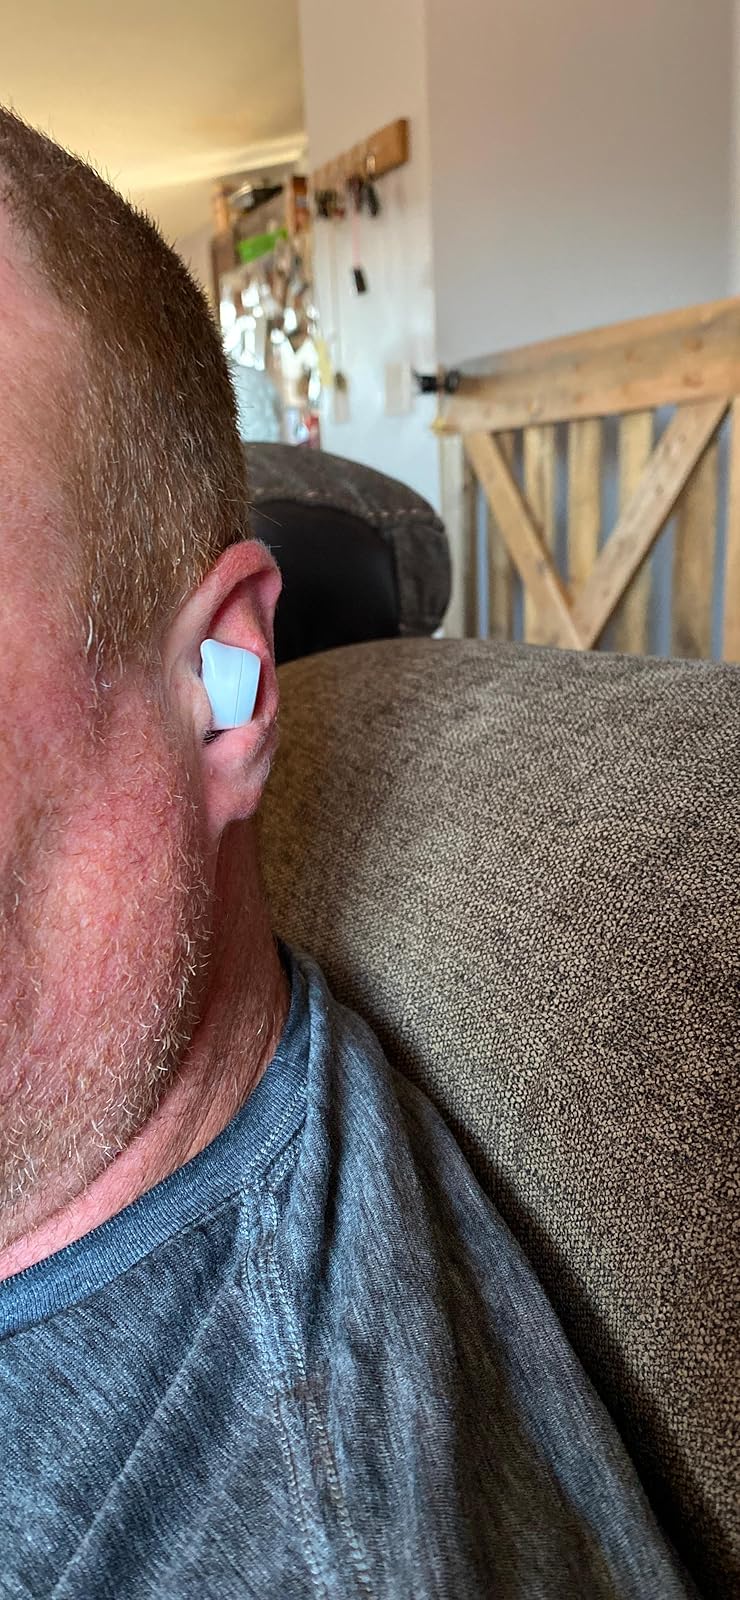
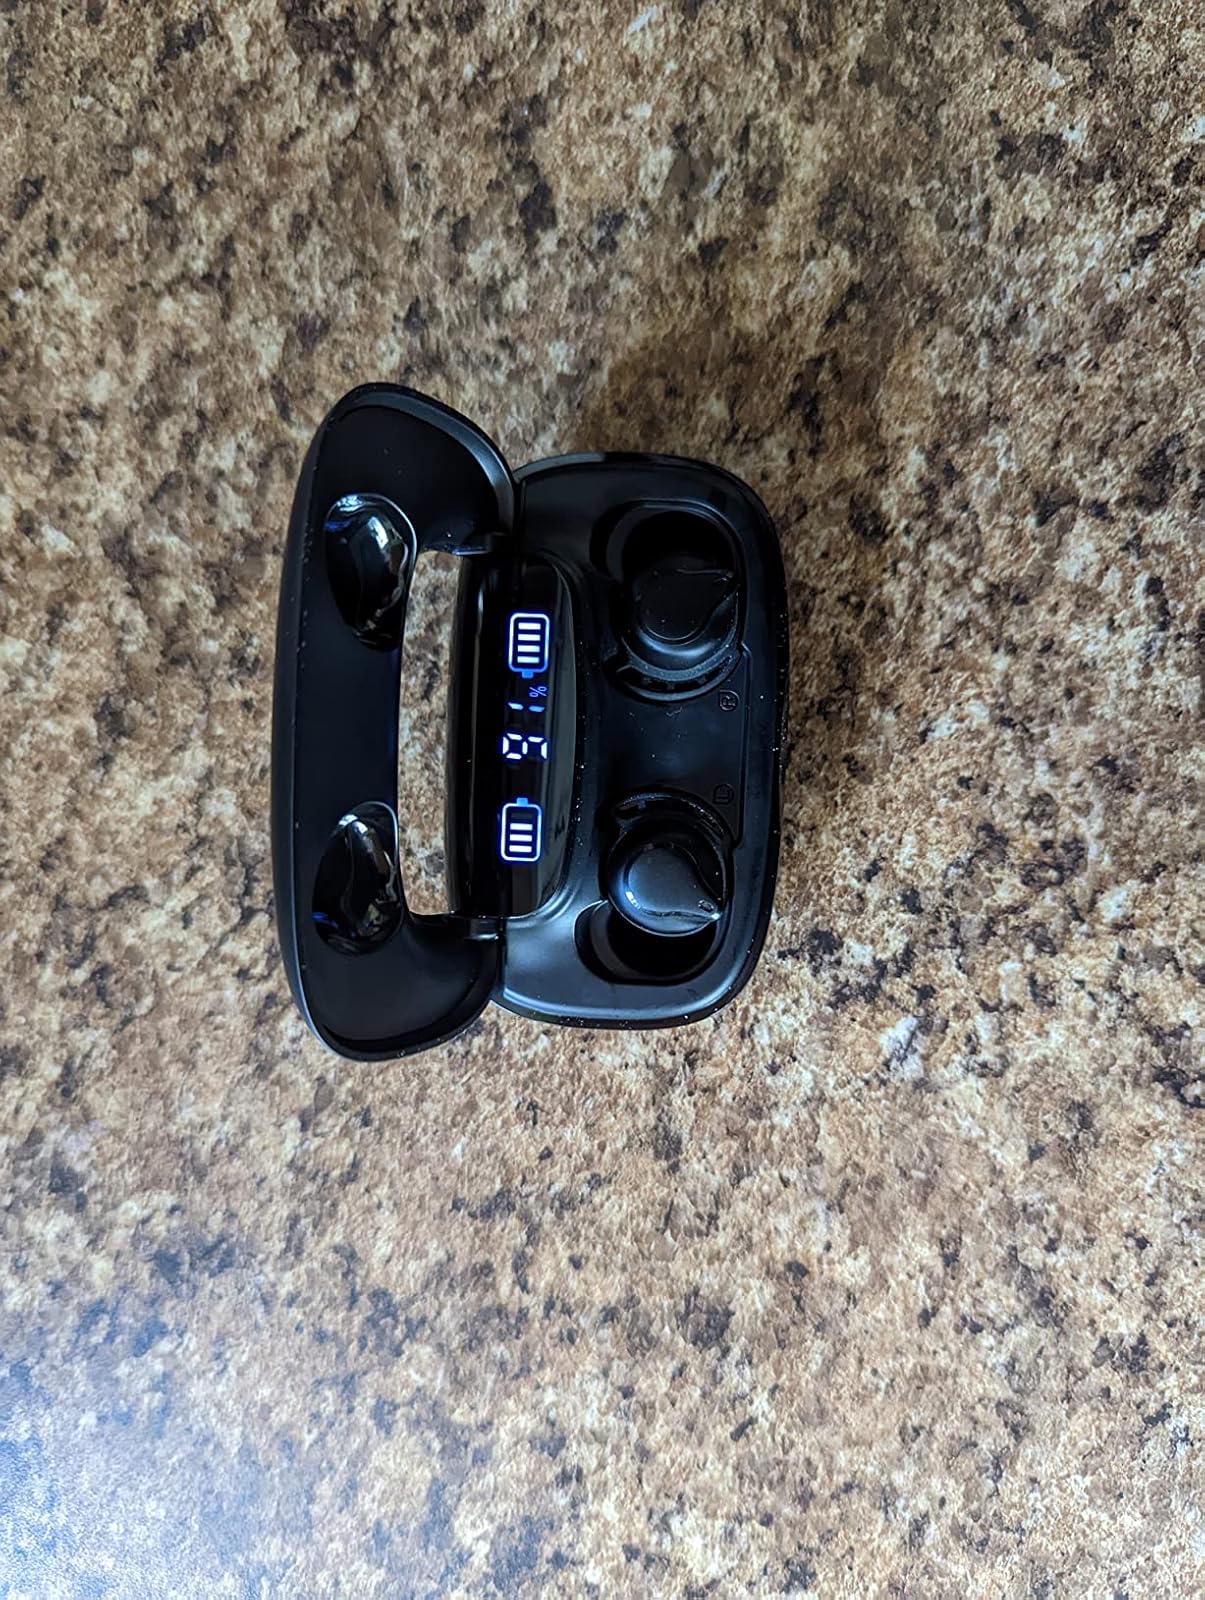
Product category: earbuds
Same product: no